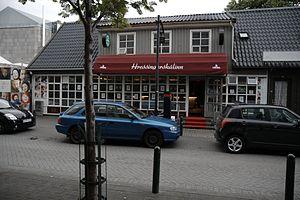
Cet article recense les bâtiments protégés de Höfuðborgarsvæðið, en Islande.